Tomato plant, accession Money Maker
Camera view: bottom (45 deg); turntable rotation: 90 degrees
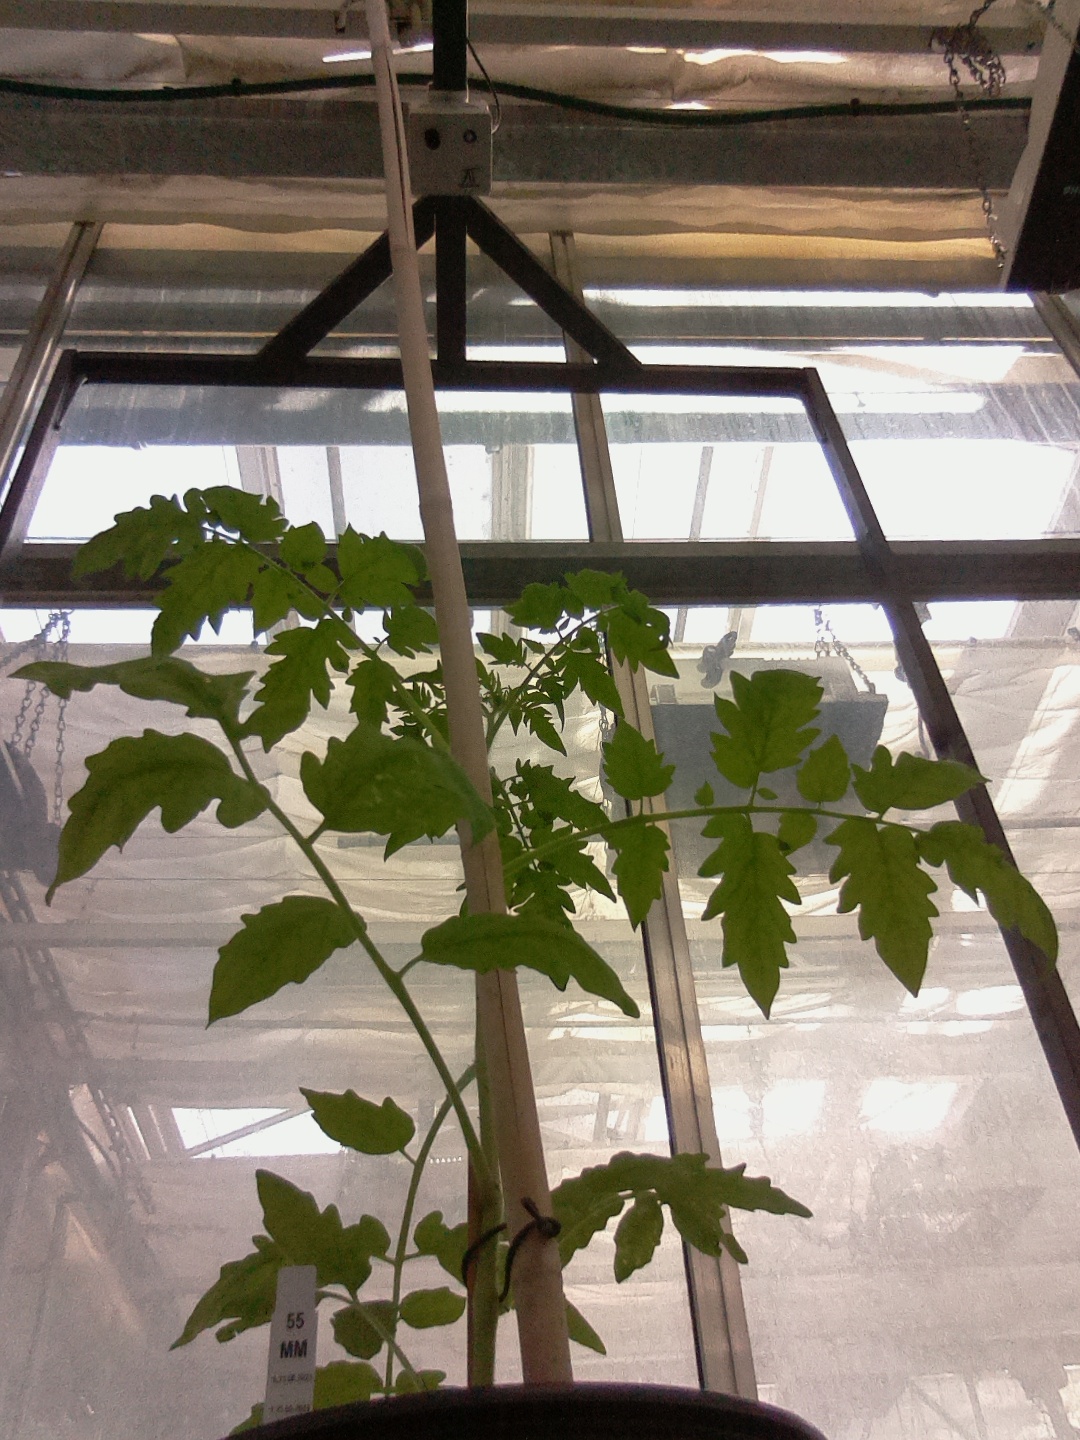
BBCH growth stage 14: 8 of true leaves visible